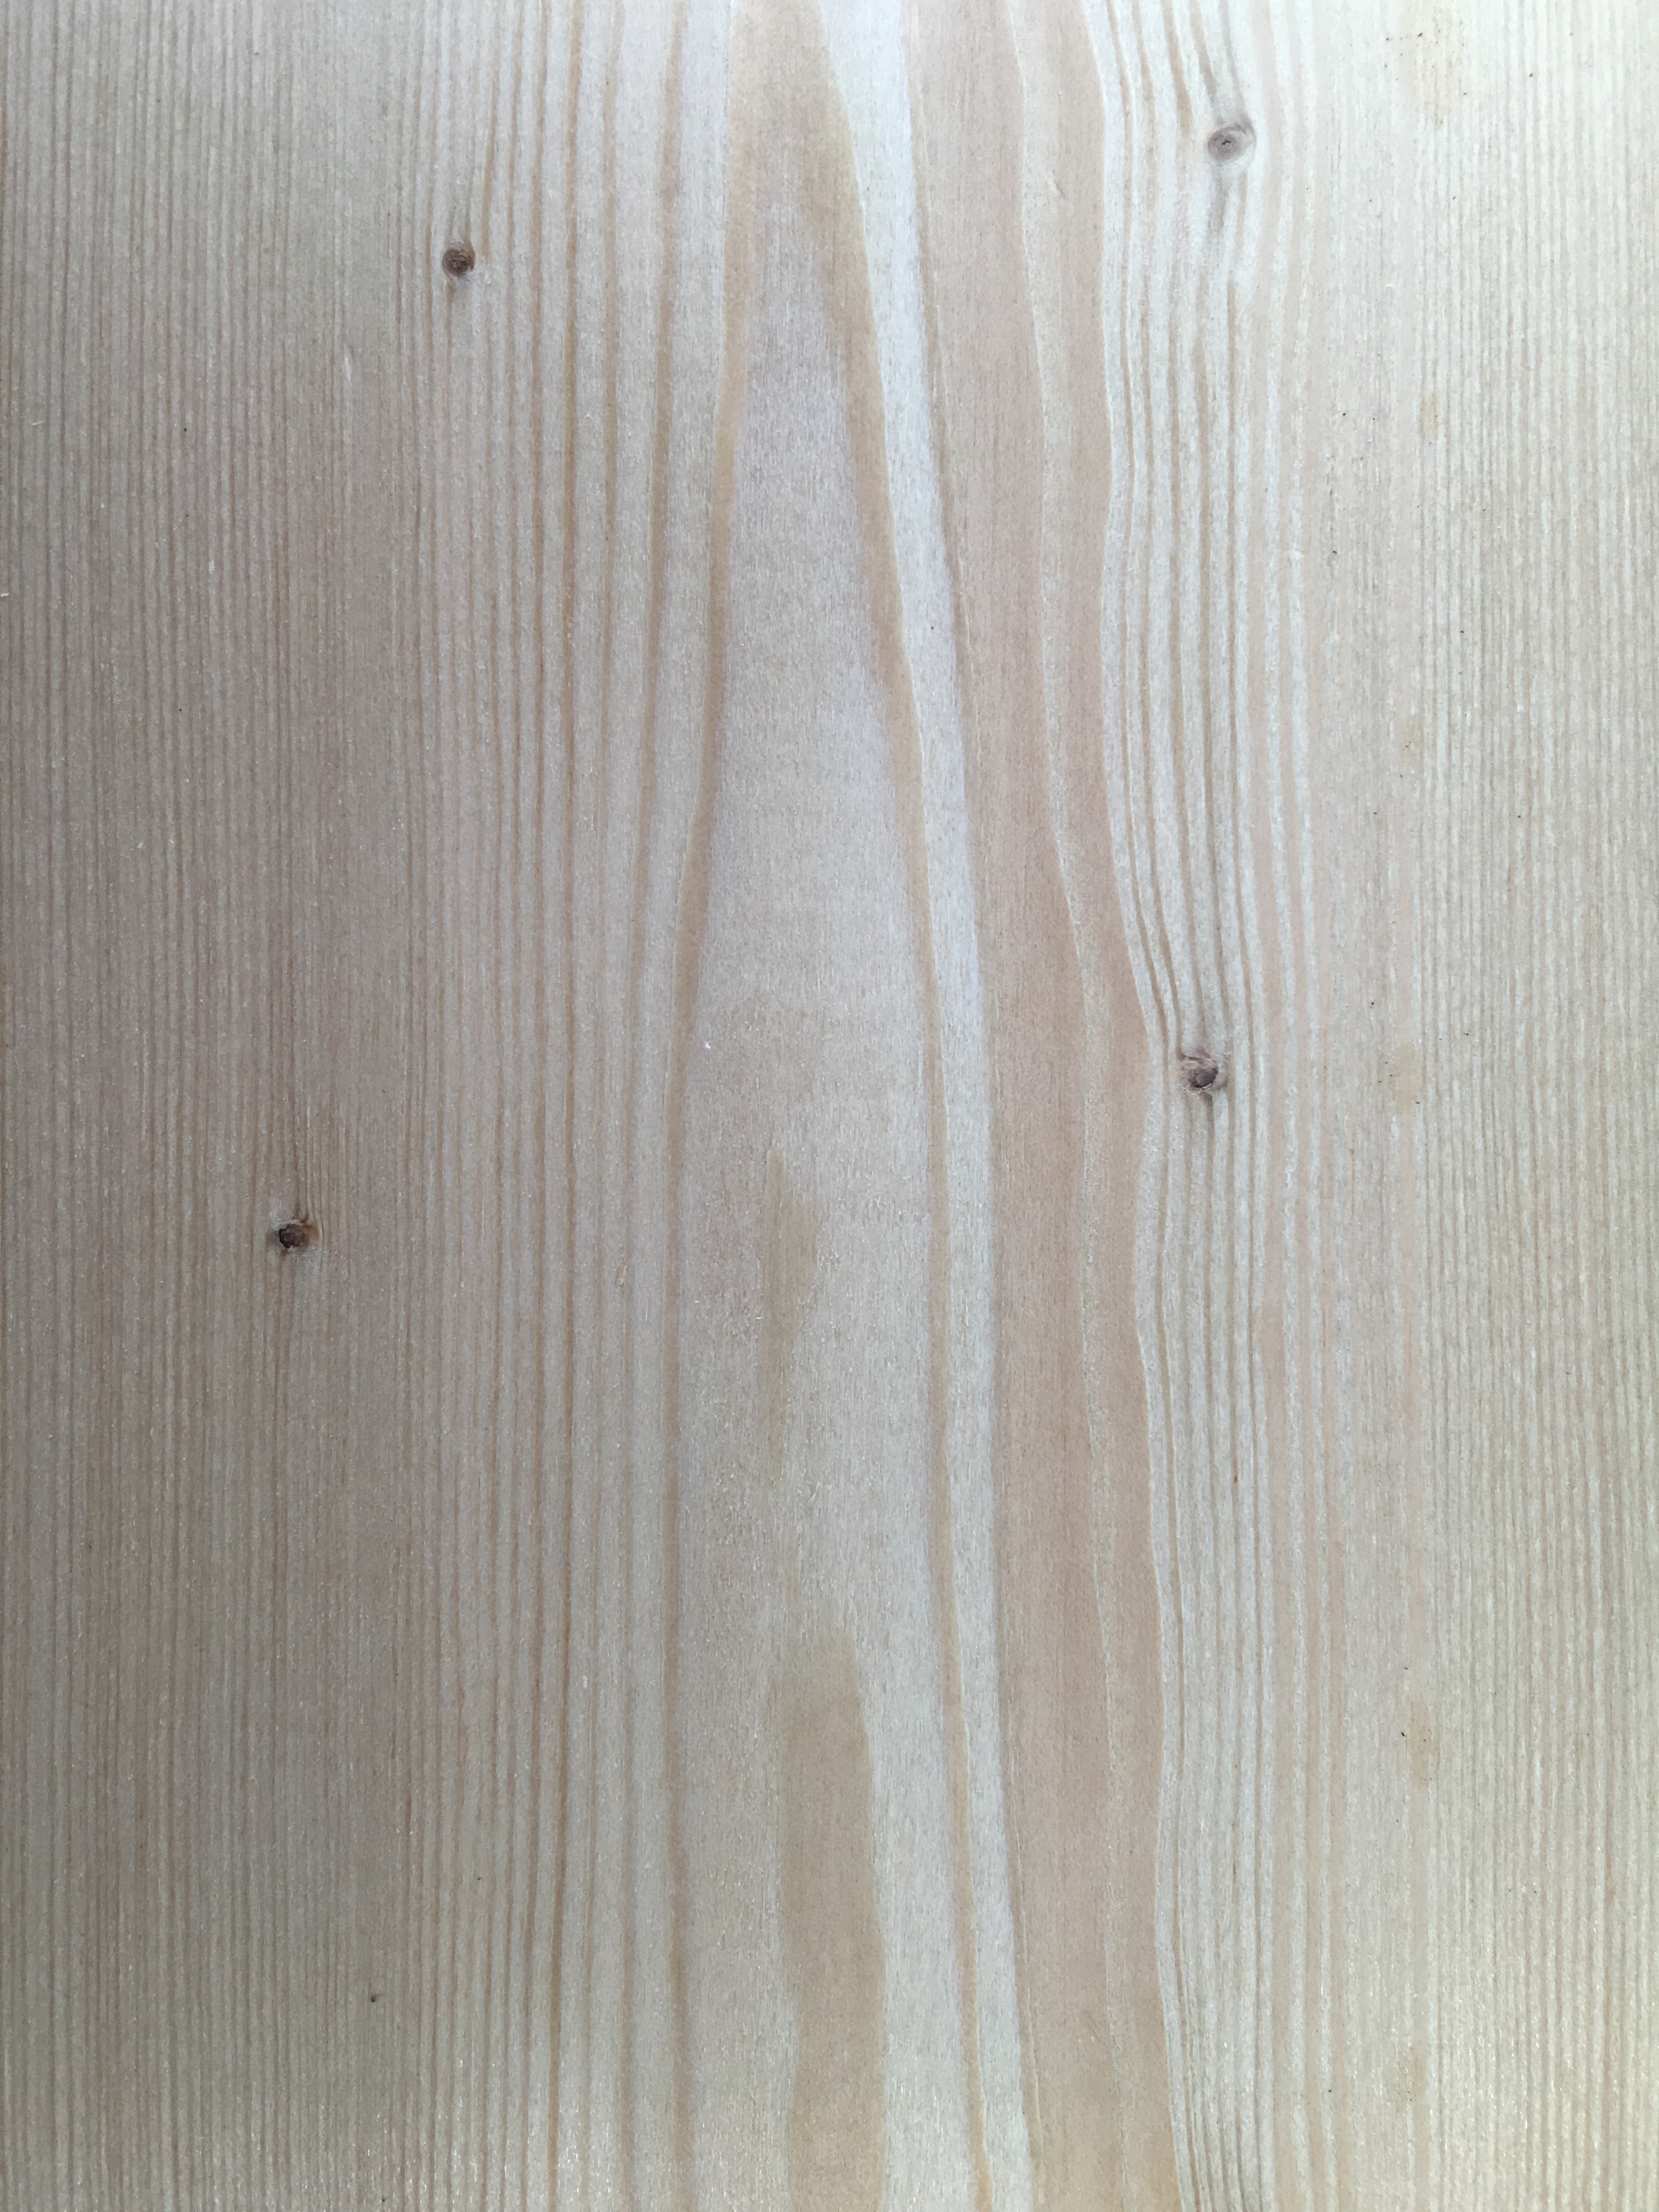
wood, floor, room, material, carpenter, hardwood, flooring, plywood, wood flooring, schreiner, wood trade, laminate flooring, wood stain